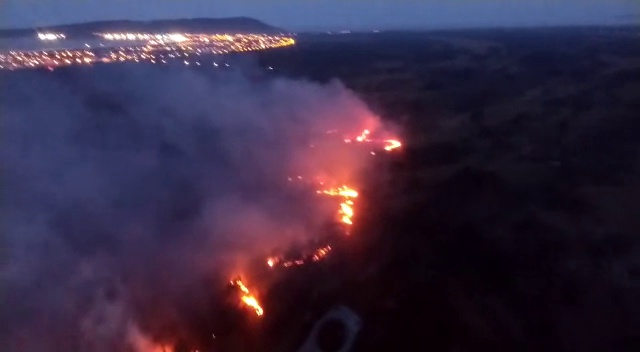
Fire: yes
Smoke: yes